The Matriarch

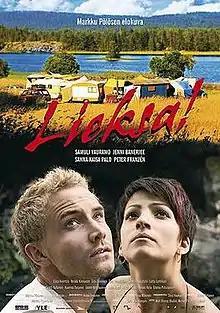
"The Matriarch" theatrical release poster (Finnish)

The Matriarch (Finnish: Lieksa!) is a 2007 Finnish comedy-drama film written, directed and edited by Markku Pölönen and produced by the Pölönen-owned film production company Suomen Filmiteollisuus.